Jacob Gilyard

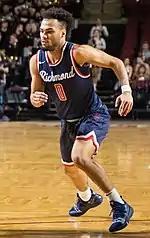
Gilyard in March 2019

On December 10, 2017, Gilyard scored a freshman season-high 23 points with five three-pointers in a 74–71 win over James Madison. He made the game-winning three-pointer with 0.4 seconds left. On February 28, 2018, Gilyard recorded 13 points, six assists and three steals in a 90–65 win over UMass, surpassing Kenny Atkinson's school freshman assist record and becoming the first NCAA Division I freshman to reach 80 steals since Oklahoma State's Marcus Smart in 2013. He closed the season with 89 steals, breaking the program record previously held by Anthony Dobbins. As a freshman, Gilyard averaged 11.4 points, 4.1 assists and 2.8 steals per game, which ranked sixth in the country, and started in all 32 games.